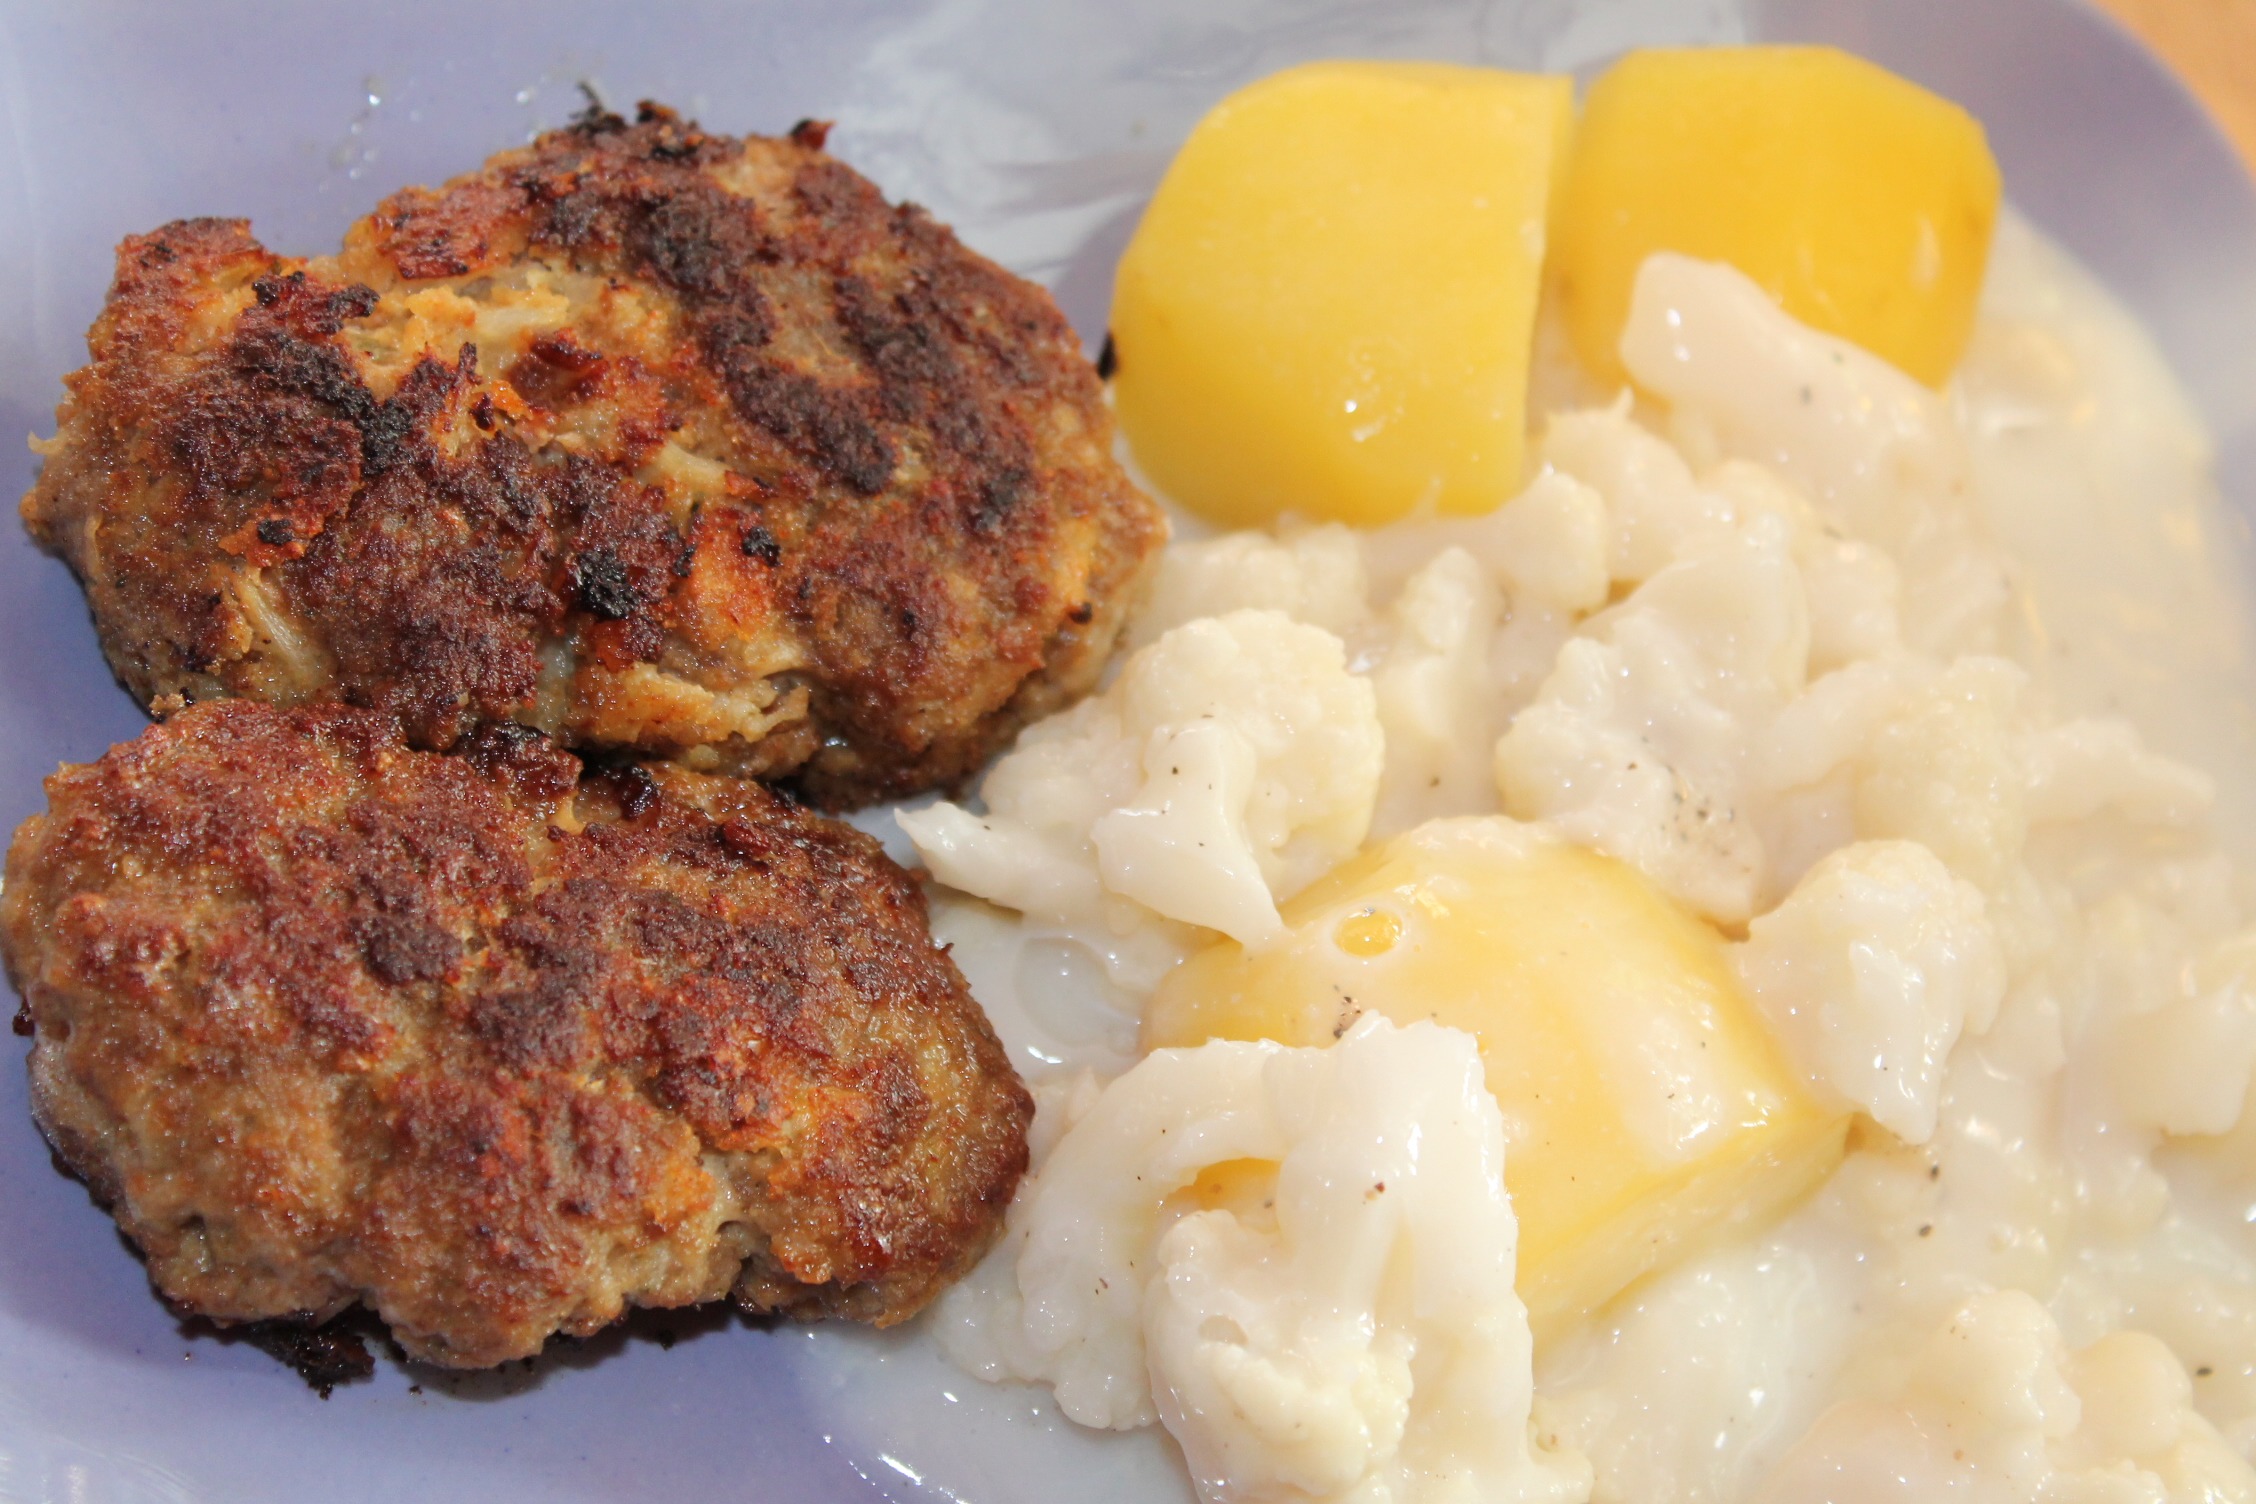
white, dish, meal, food, produce, breakfast, meat, cuisine, sauce, pork chop, meatballs, cauliflower, chicken meat, salt potatoes, meat balls, fried food, frikadeller, crab cake